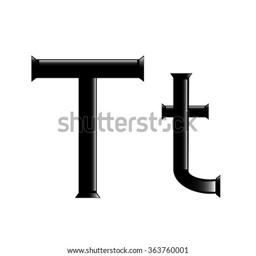
the vector illustration of the letter t isolated in the white background